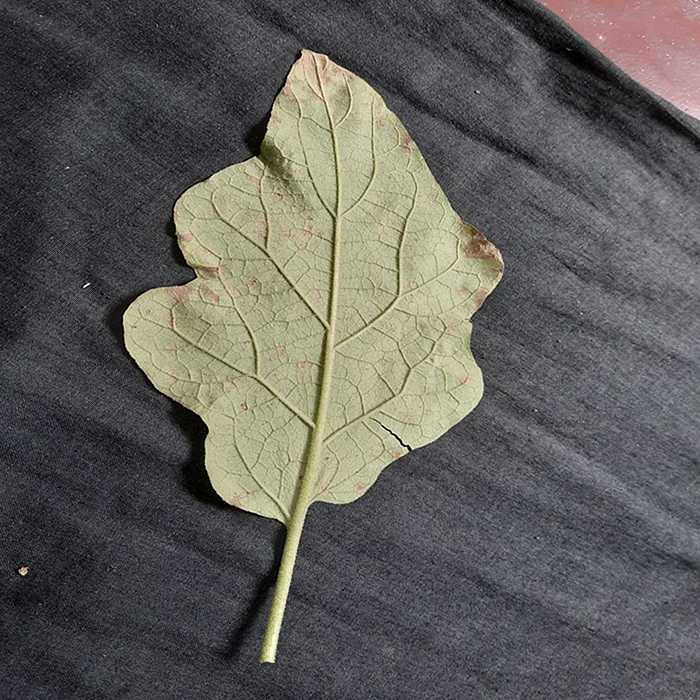
Plant: Eggplant
Label: Eggplant Cercopora leaf spot